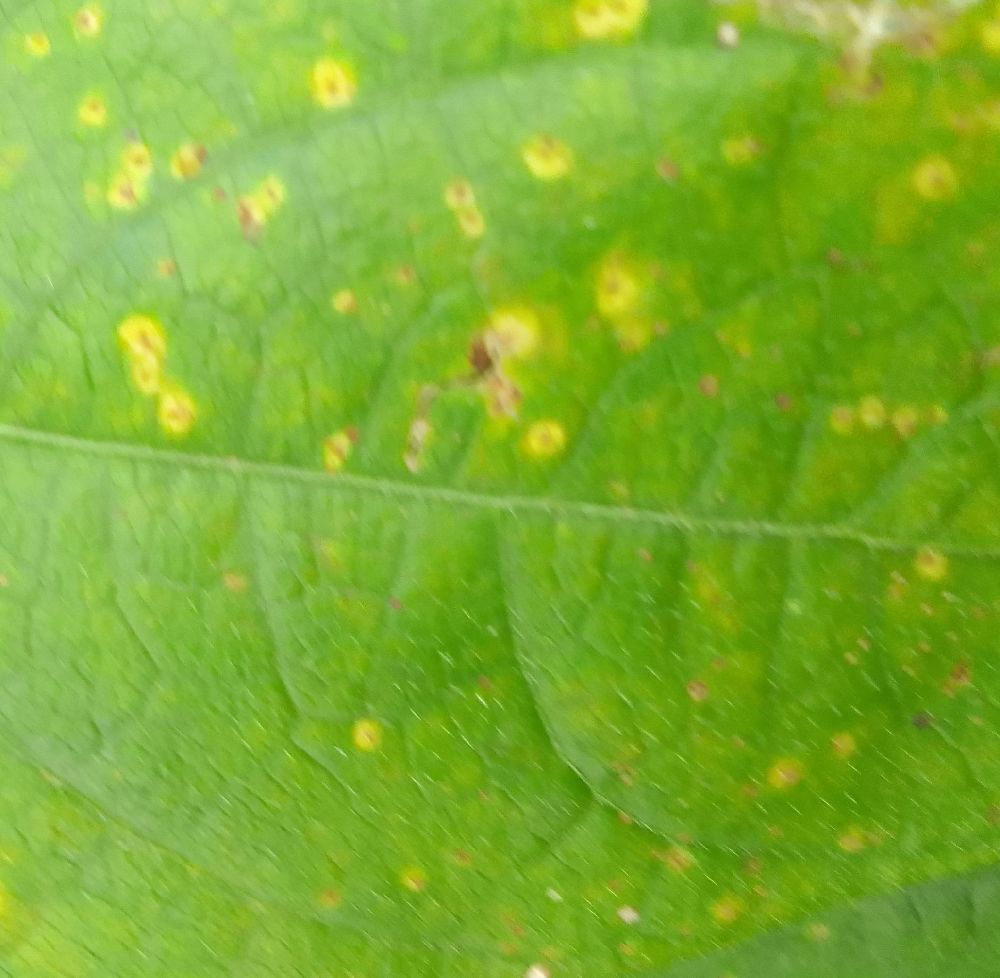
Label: rust